Ox

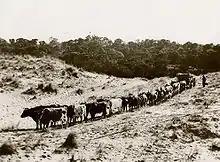
A team of ten pair of oxen in Australia, 1937

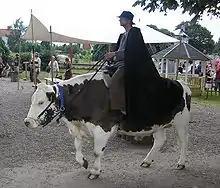
Riding an ox in Hova, Sweden, 2009

Working oxen are taught to respond to the signals of the "teamster", "bullocky" or "ox-driver". The signals are given by oral command and body language, reinforced by a goad, whip or a long pole, which also serves as a measure of length (see rod). In pre-industrial times, teamsters were known for their loud voices and forthright language.